László Makra

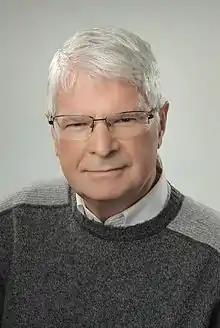
László Makra

László Makra (Siklós, 5 June 1952) is a Hungarian climatologist and university professor. His main research area is pollen climatology and, within this, analysis of climatological relationships of ragweed pollen, as well as relationship between ragweed pollen concentration and respiratory diseases.